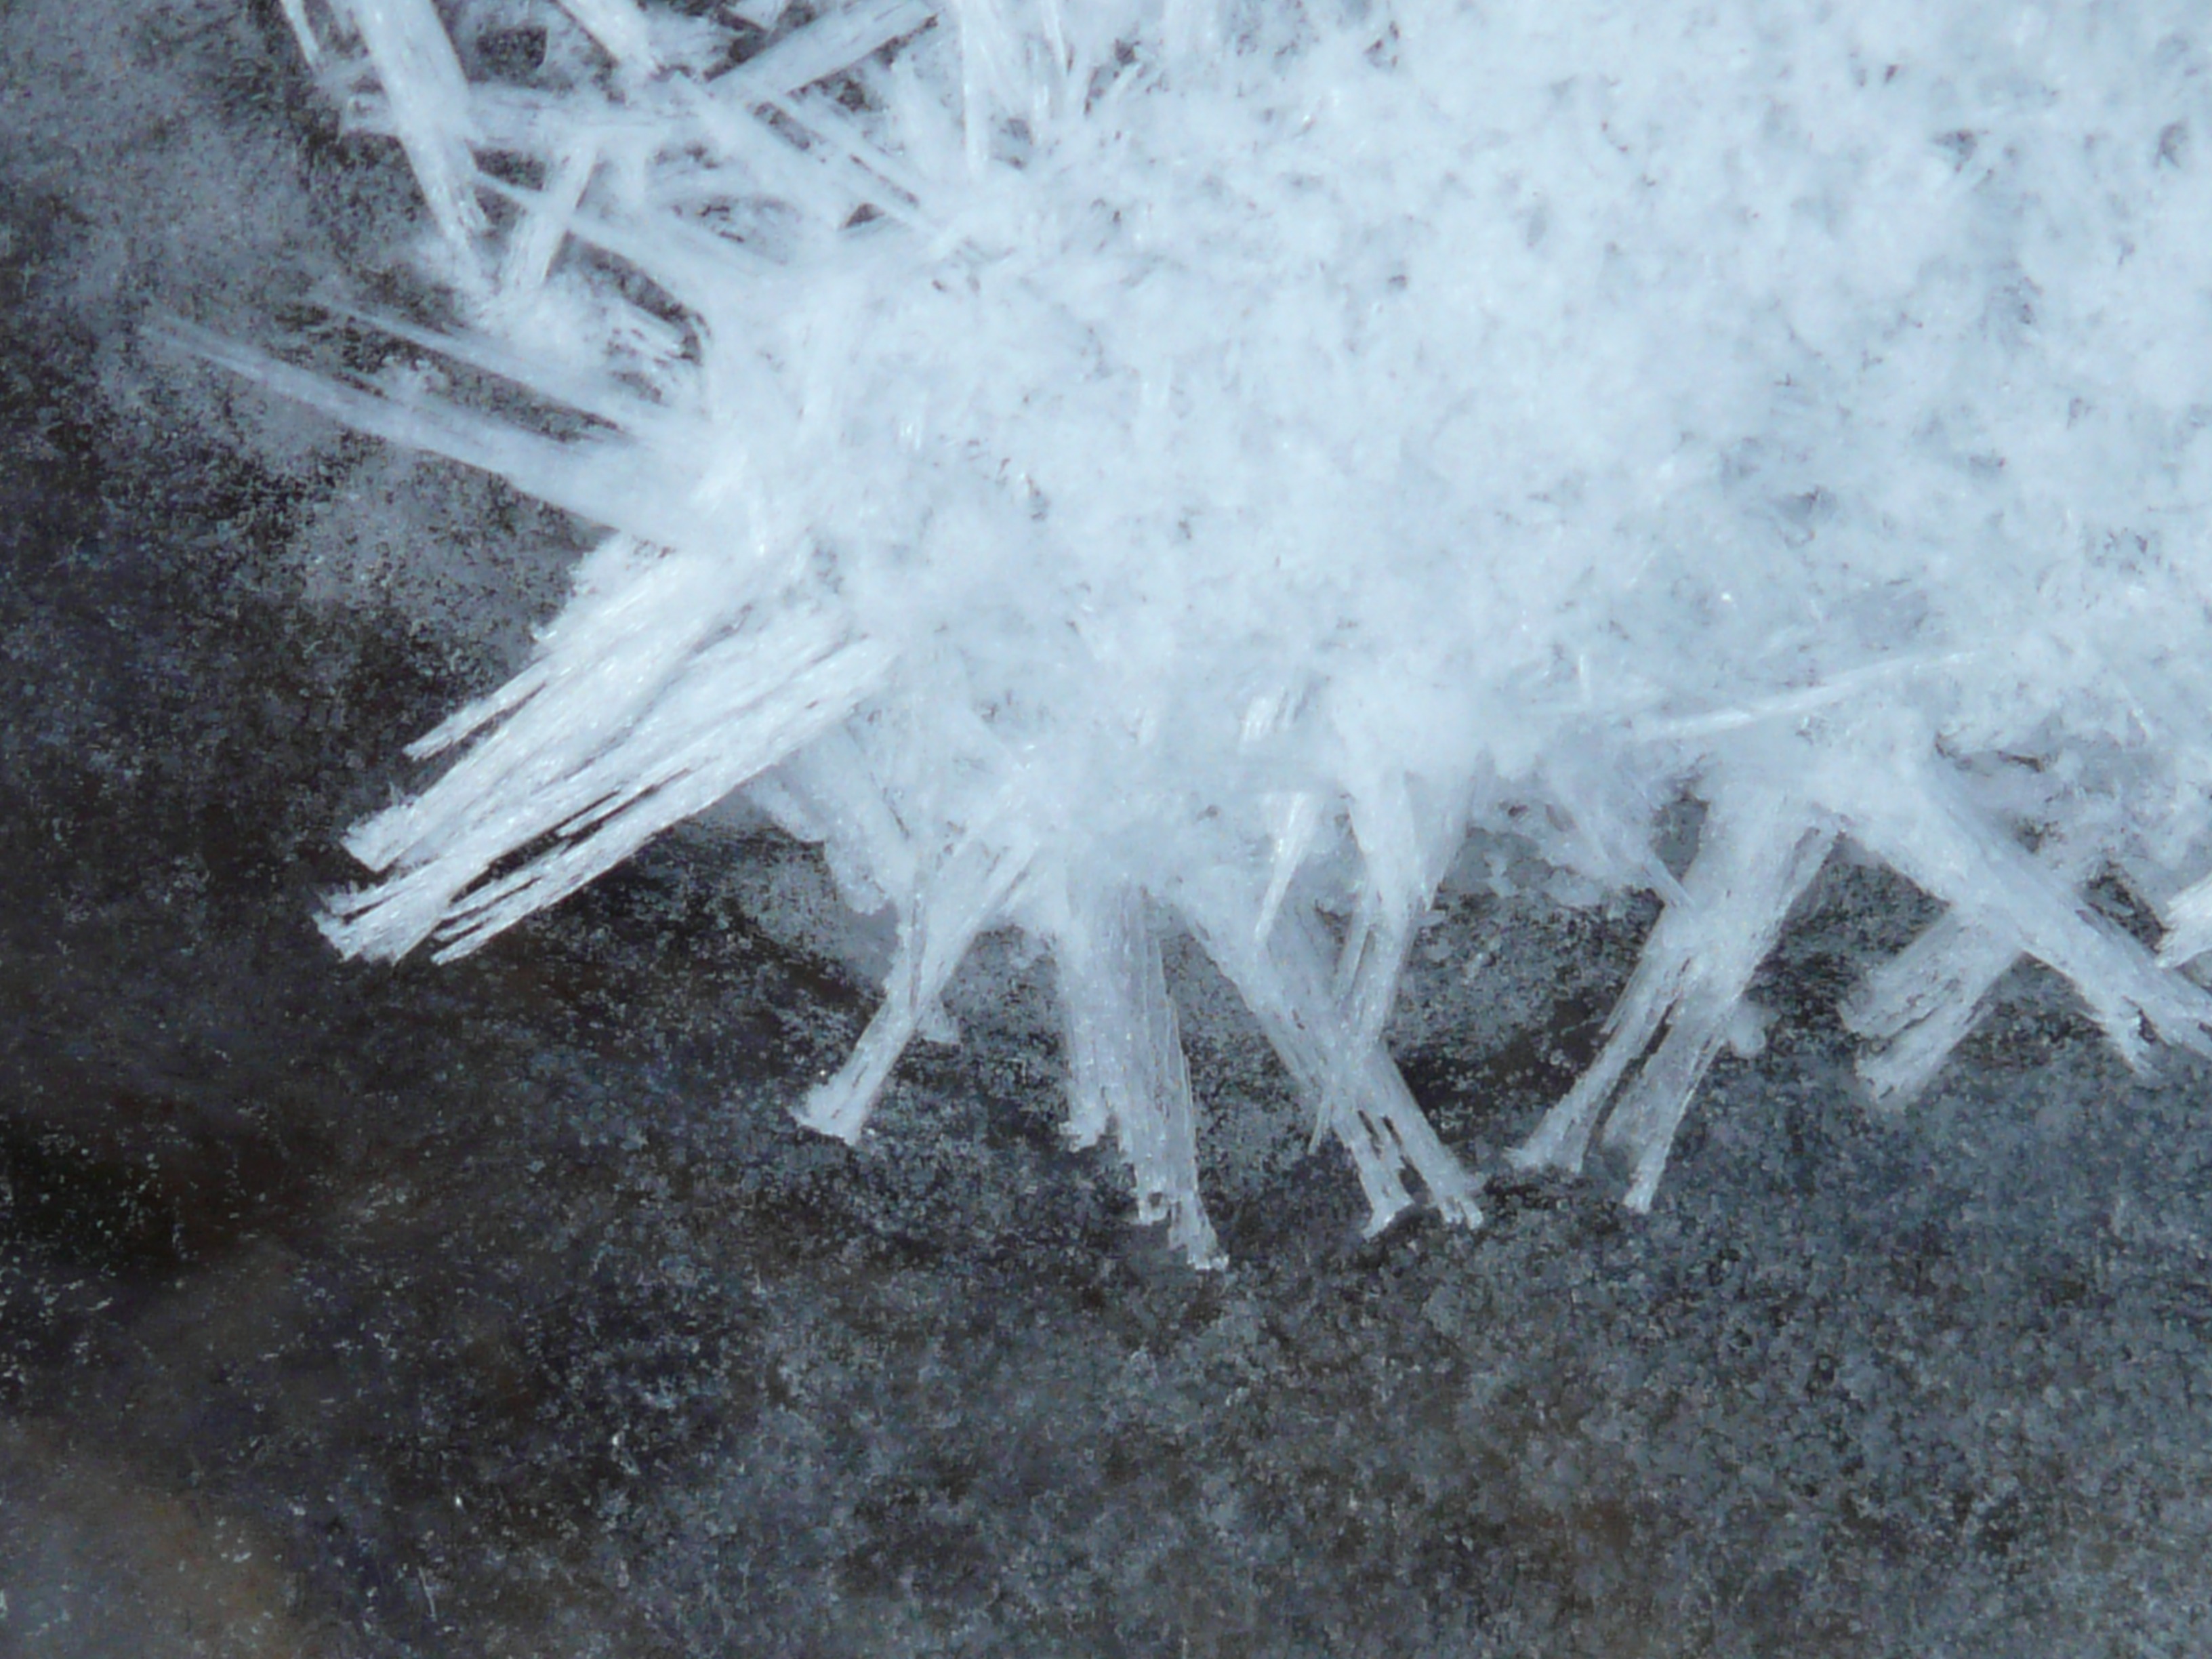
snow, cold, winter, frost, ice, weather, frozen, season, iced, icy, freezing, eiskristalle, crystals